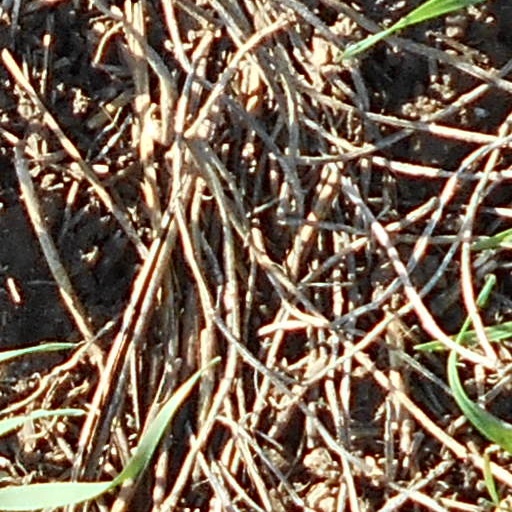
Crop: wheat